Froideterre

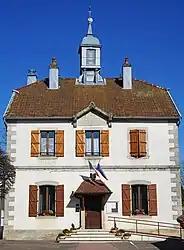
The town hall in Froideterre

Froideterre is a commune in the Haute-Saône department in the region of Bourgogne-Franche-Comté in eastern France.